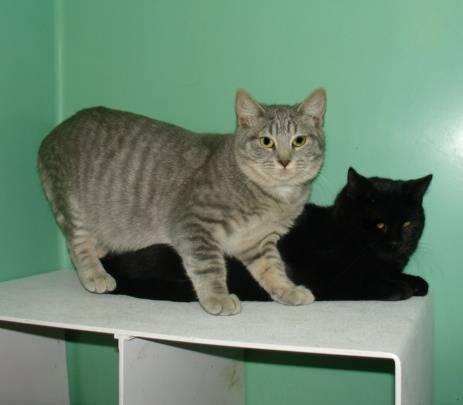
cat